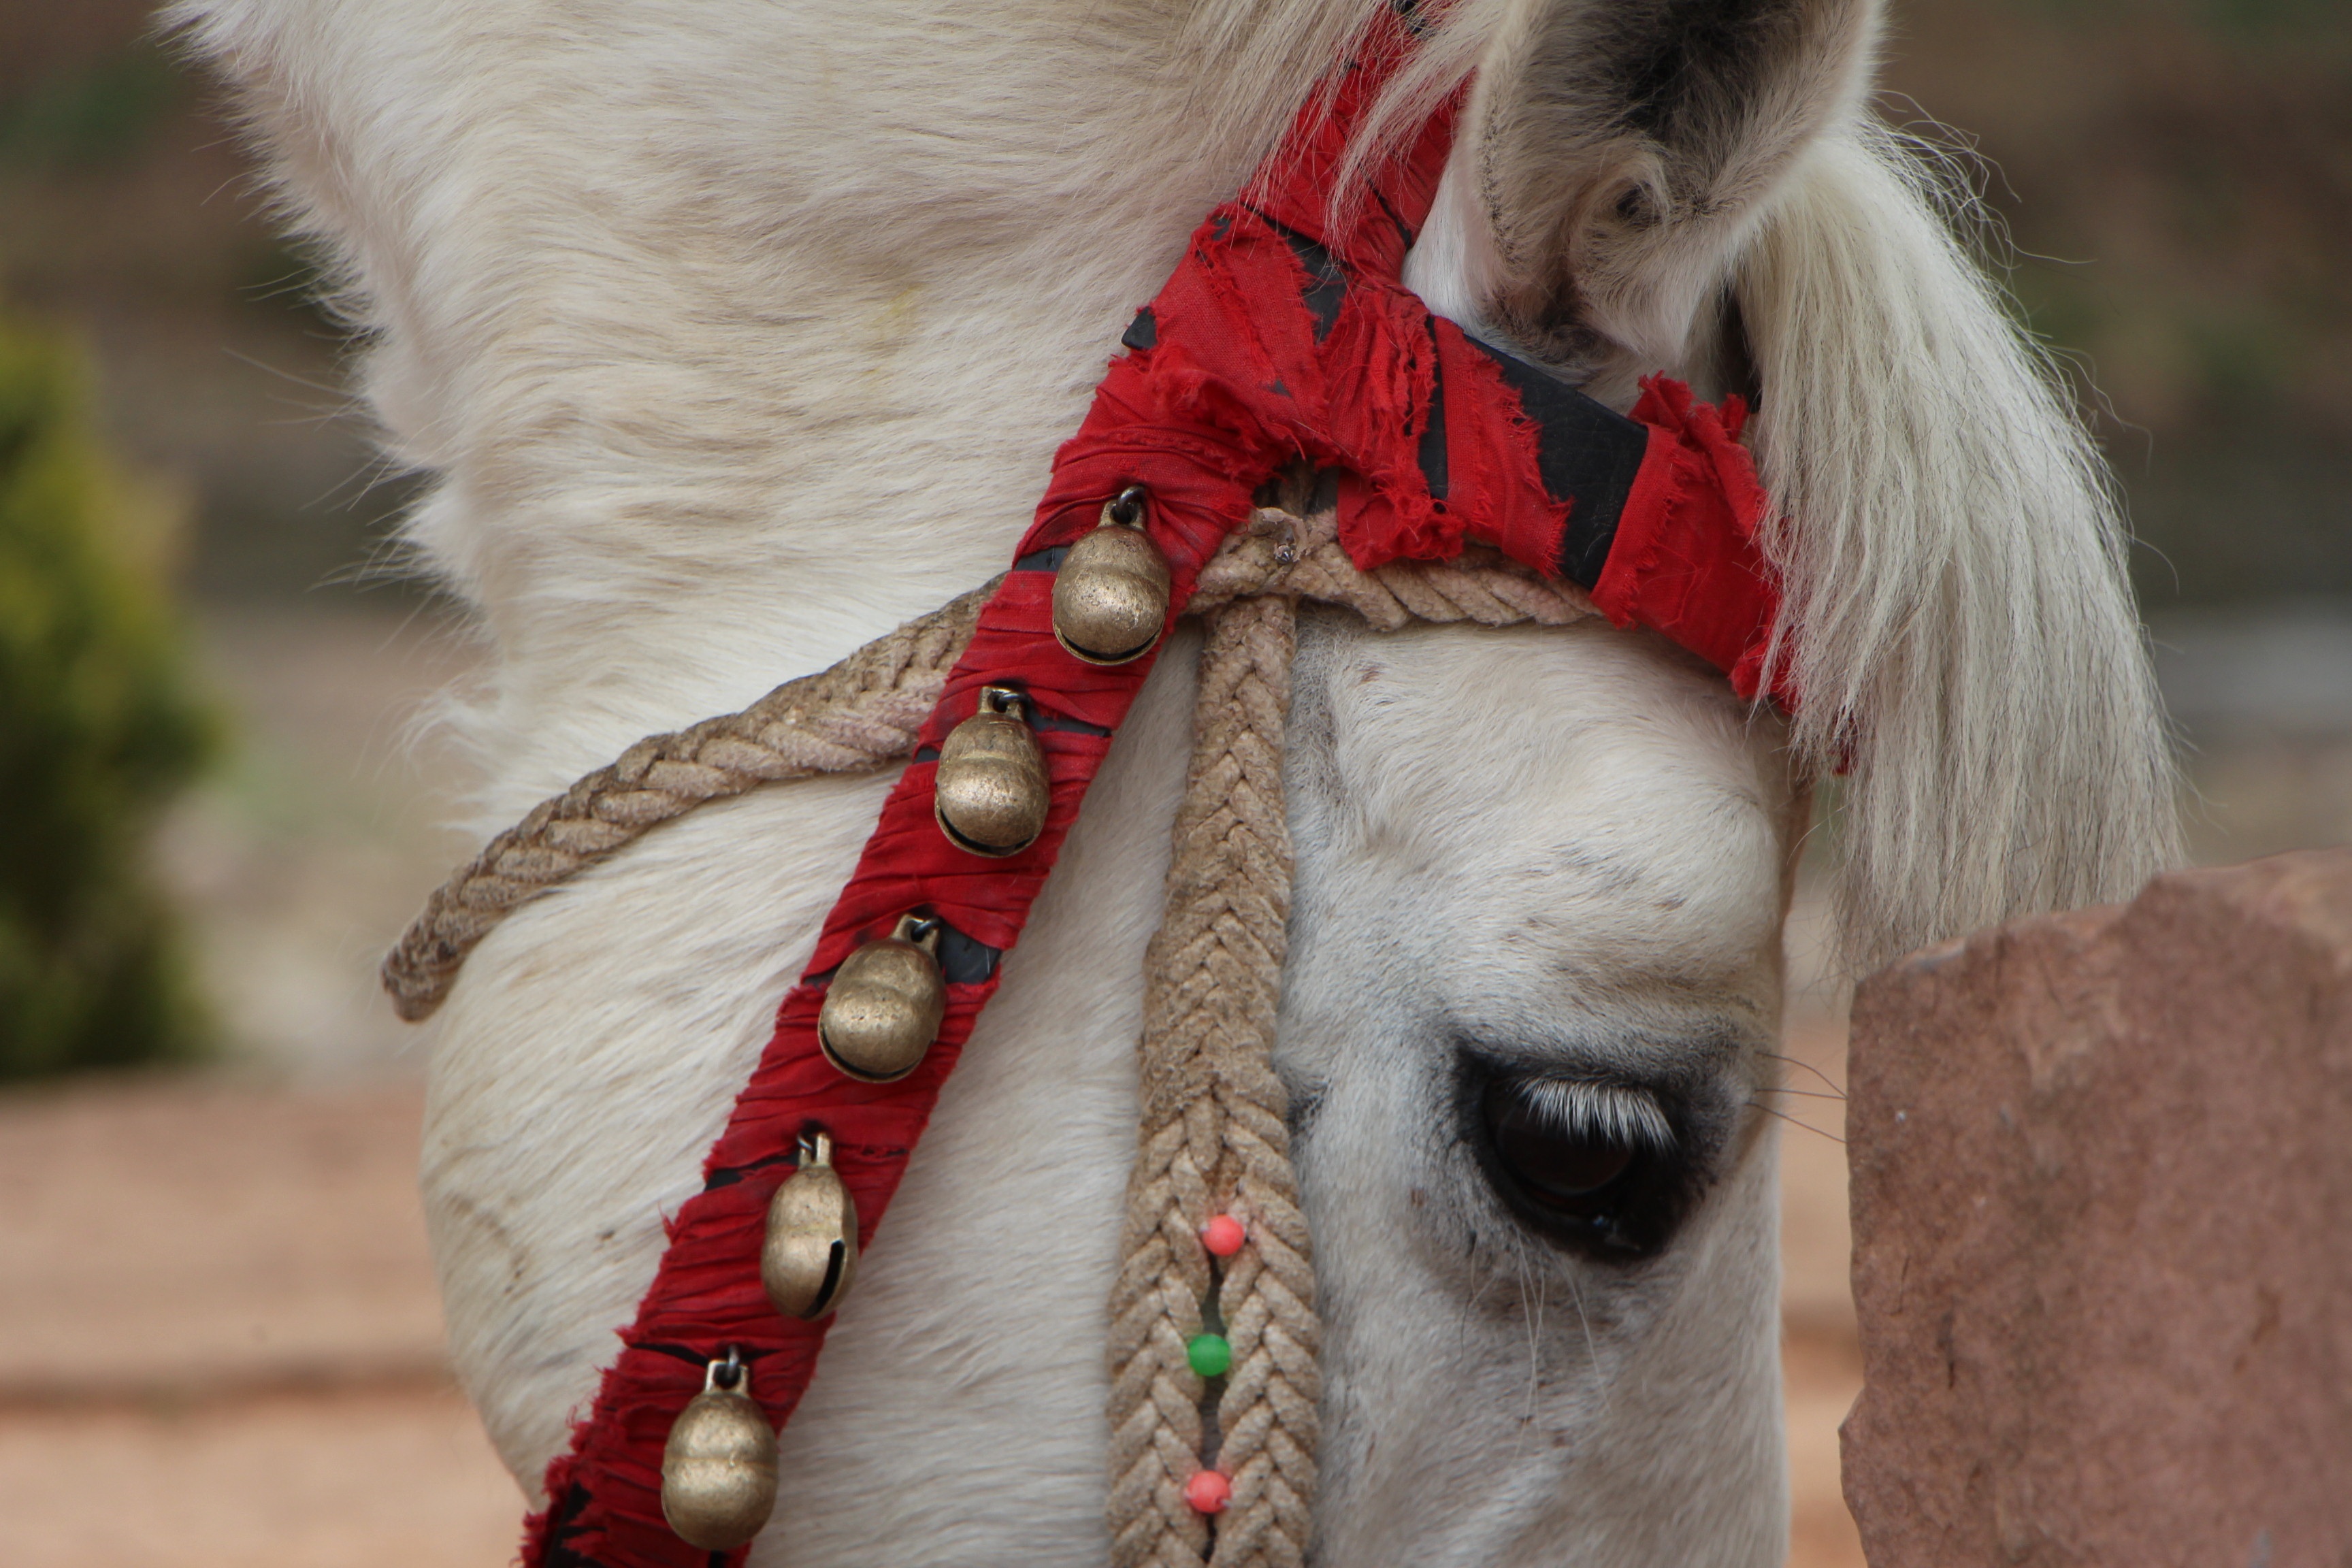
animal, camel, horse, mammal, mane, close up, llama, eye, vertebrate, detail, shut down, cytochemistry indexes, camel like mammal, horse like mammal